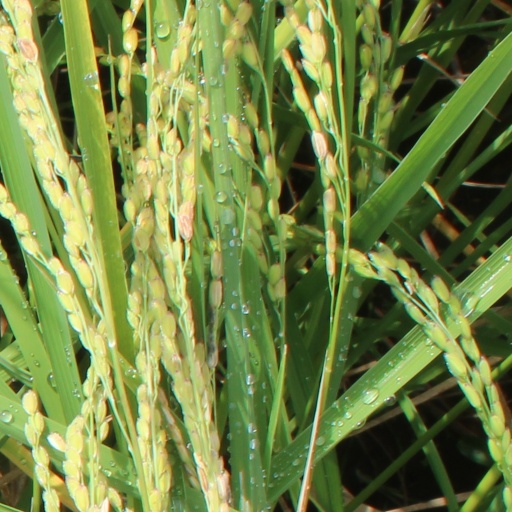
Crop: rice